Shikhandi

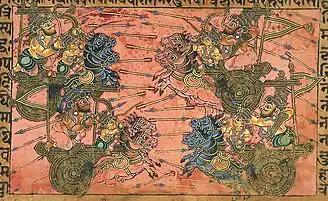
Shikhandi fights Kripa.

Before the Kurukshetra War, Bhima opts for Shikhandi to be the commander-in-chief of the Pandava army, as he was born to kill Bhishma, but Arjuna and Krishna prefer Dhrishtadyumna instead. Shikhandi is made the commander of one of the seven akshauhinis of the Pandava army.